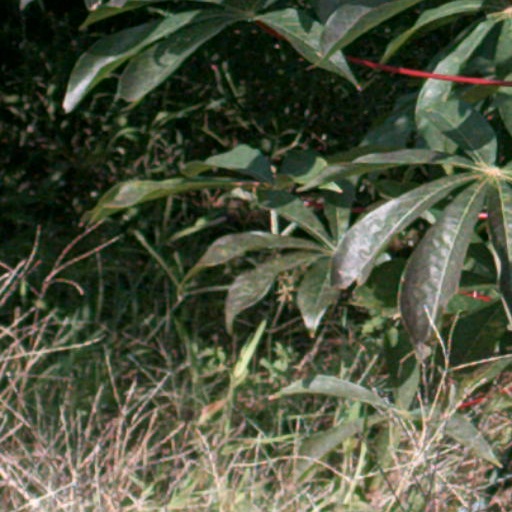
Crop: cassava